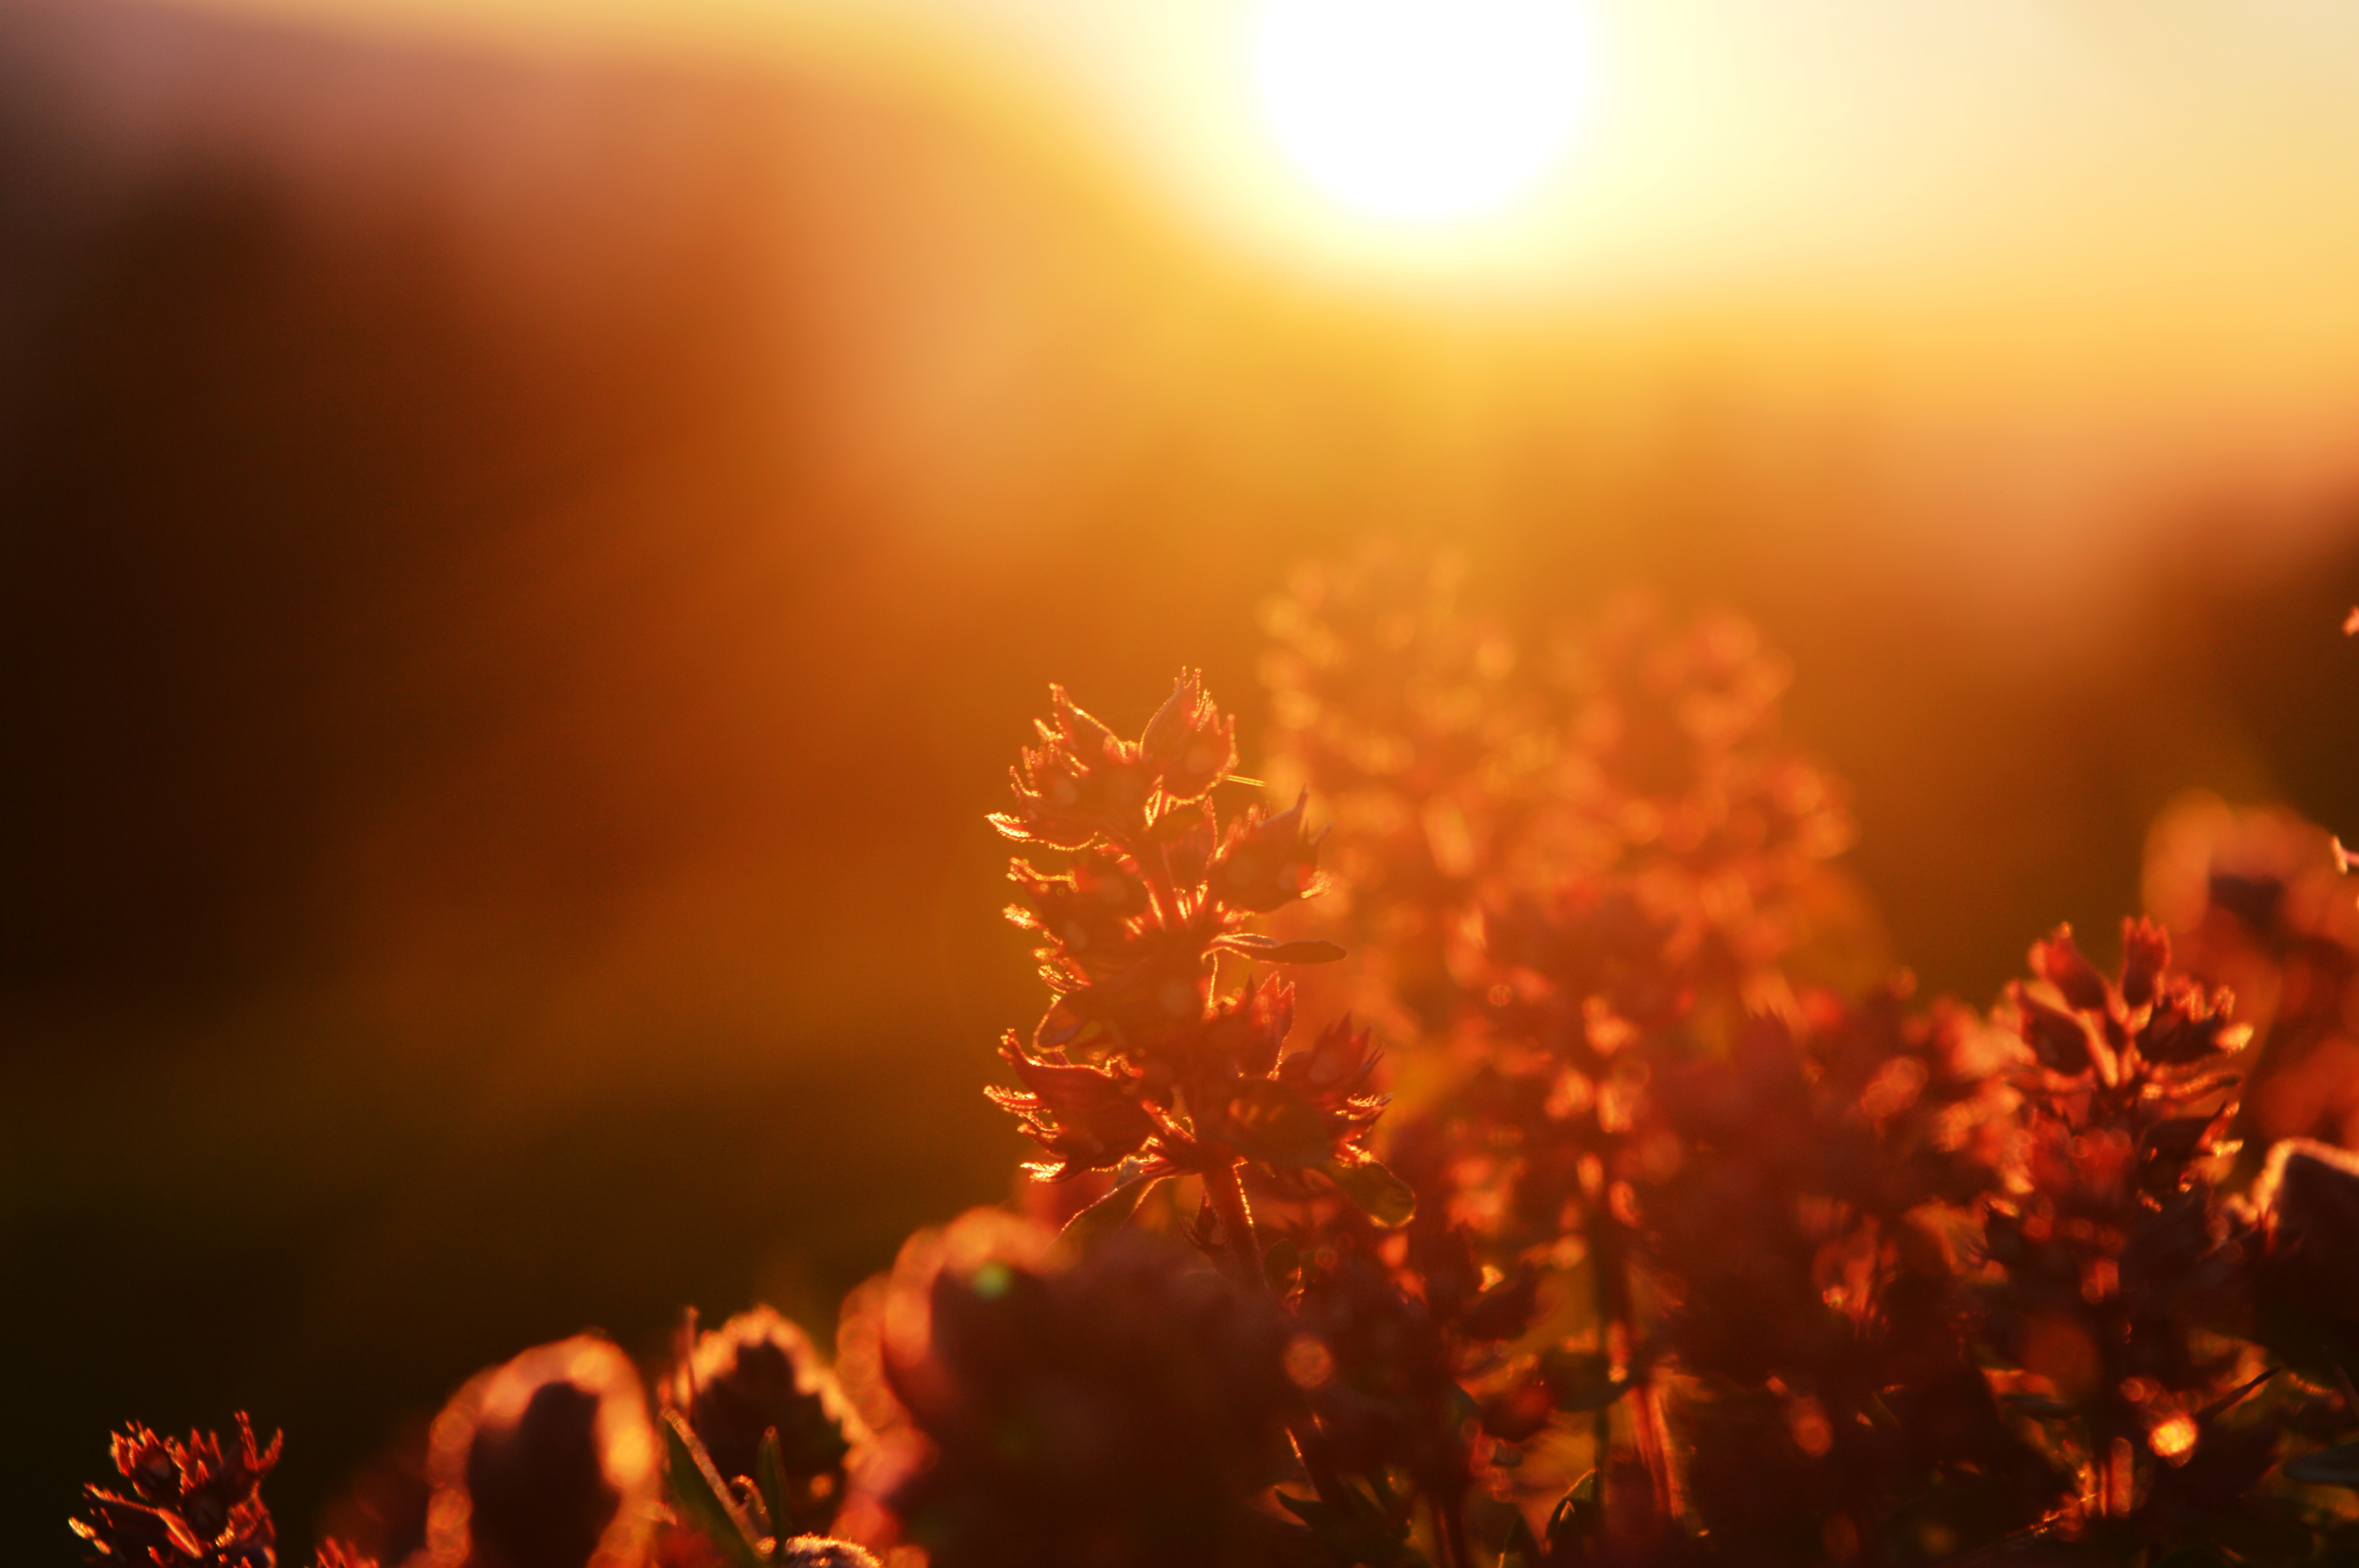
plant, sunrise, sunset, sunlight, morning, flower, red, fire, lichtspiel, sunny, mood, sunbeam, back light